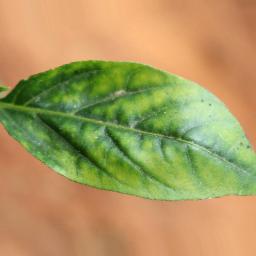
Label: mites_and_trips